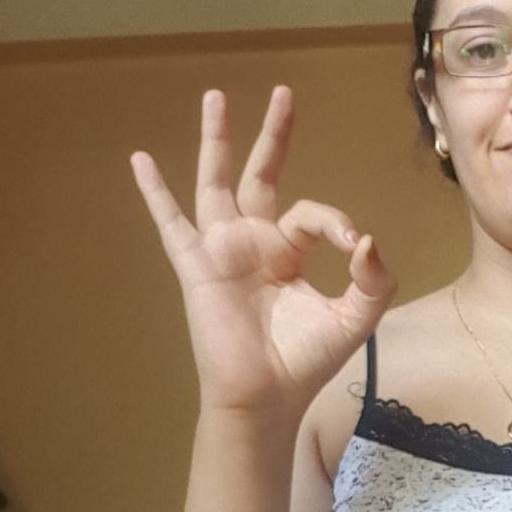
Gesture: ok